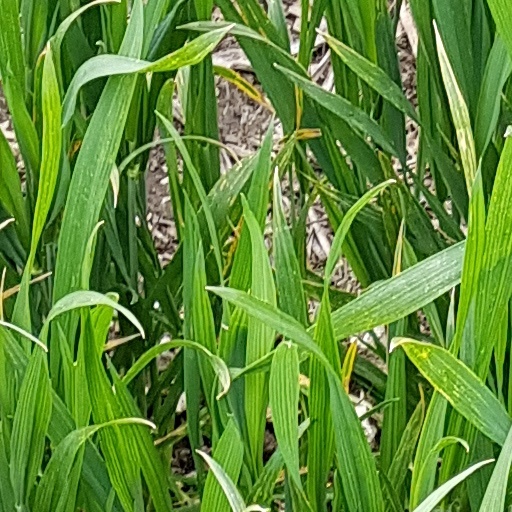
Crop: wheat